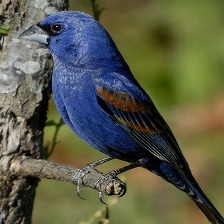
Species: BLUE GROSBEAK
Scientific name: PASSERINA CAERULEA